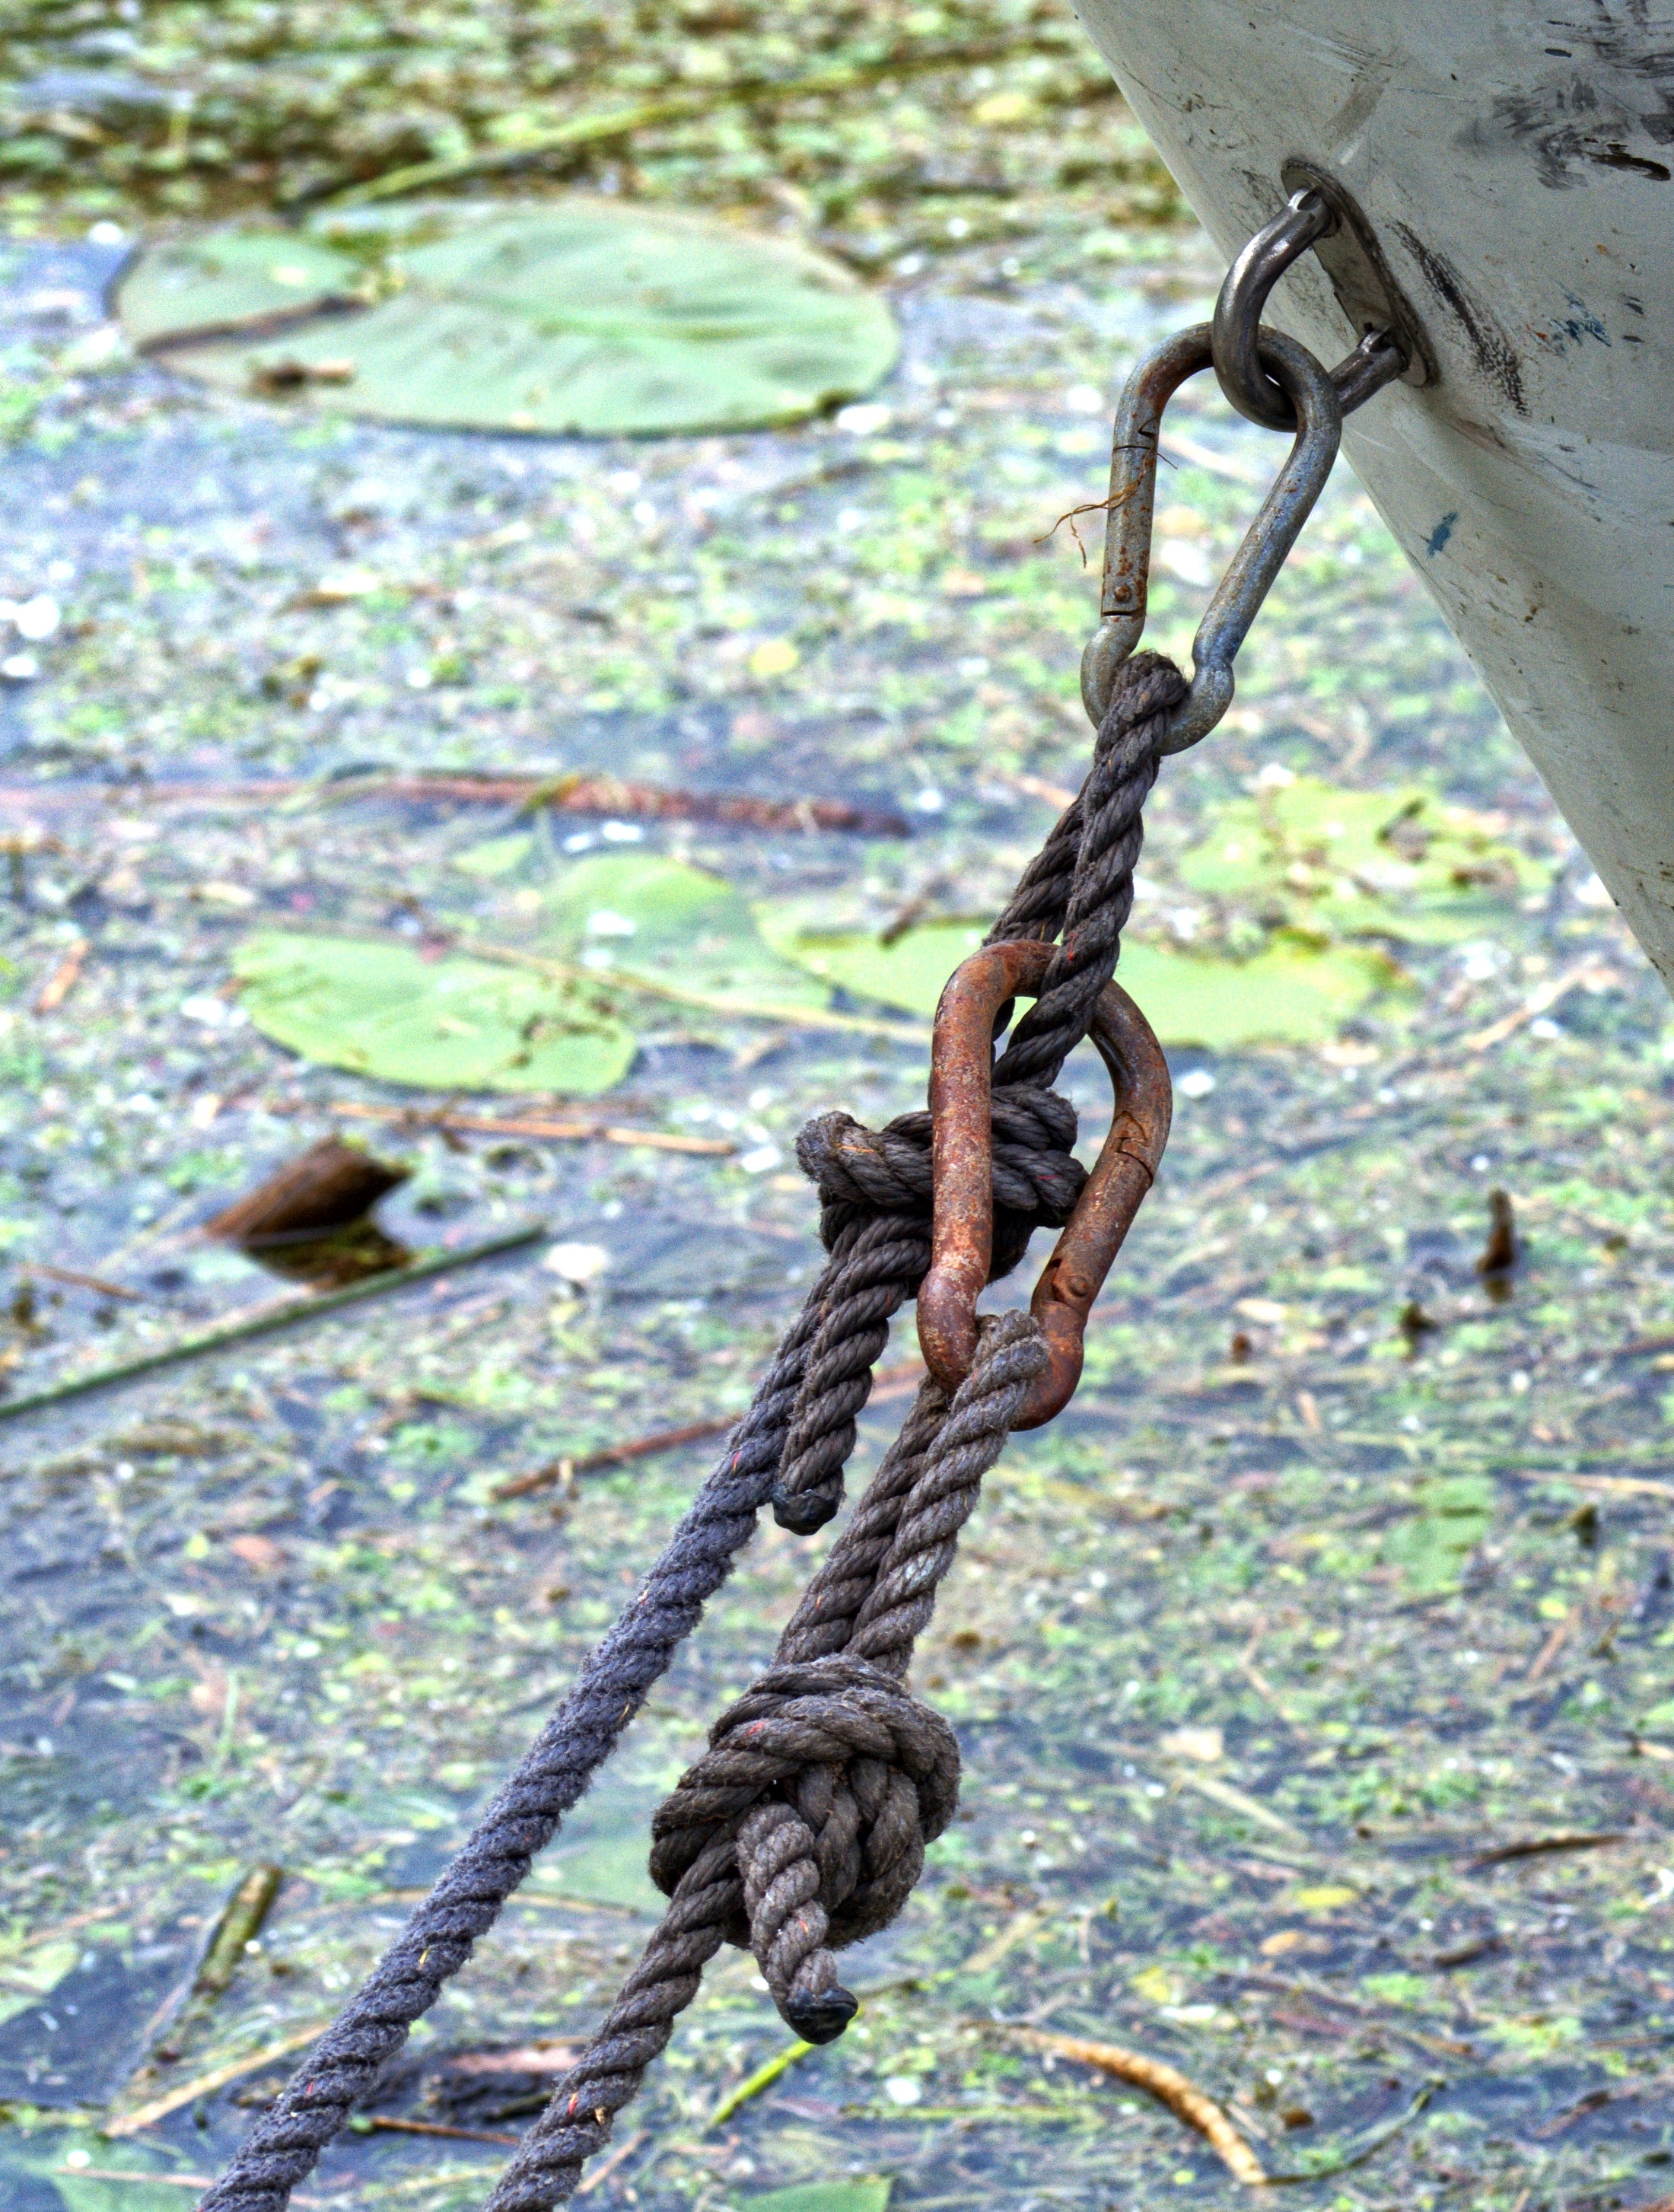
tree, branch, dew, rope, plant, wood, leaf, ship, wildlife, weathered, knitting, rusty, connection, knot, confused, woven, detention, cordage, fixing, ship accessories, woody plant